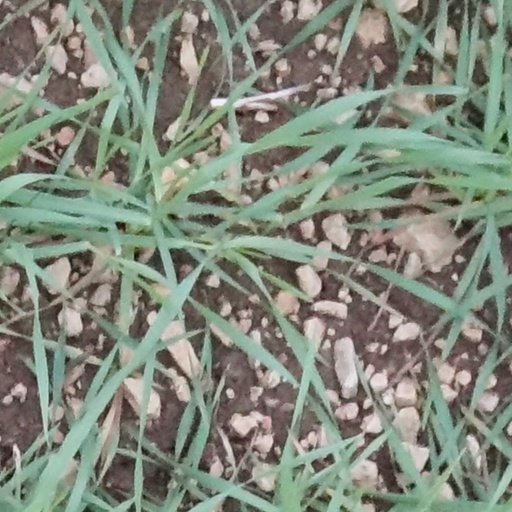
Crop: wheat